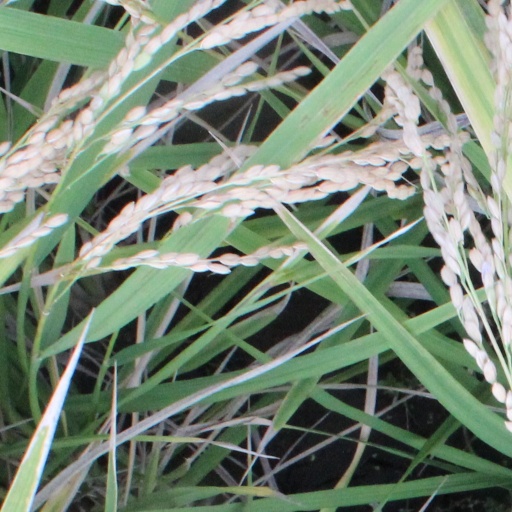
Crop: rice